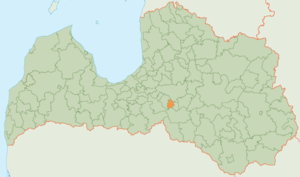
Skrīveri est un novads de Lettonie, situé dans la région de Vidzeme. En 2009, sa population est de 4 117 habitants.